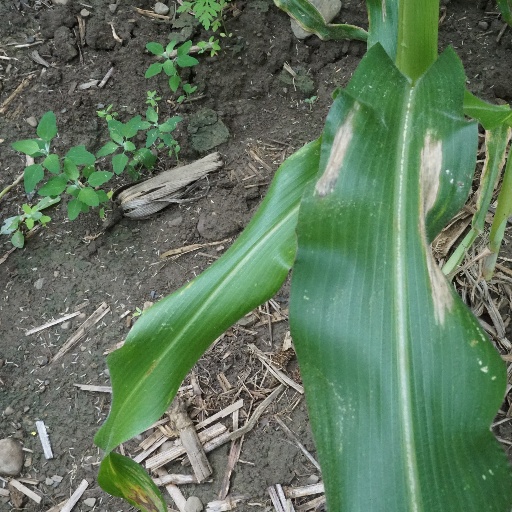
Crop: maize; corn